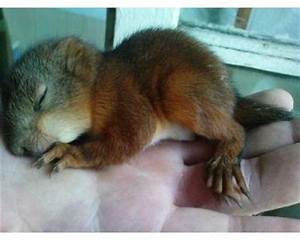
Label: scoiattolo